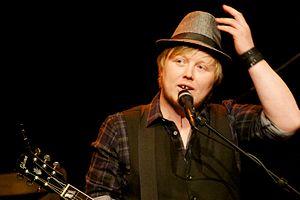
Kurt Nilsen en concert
Kurt Erik Kleppe Nilsen est un chanteur norvégien né le 29 septembre 1978 à Bergen.